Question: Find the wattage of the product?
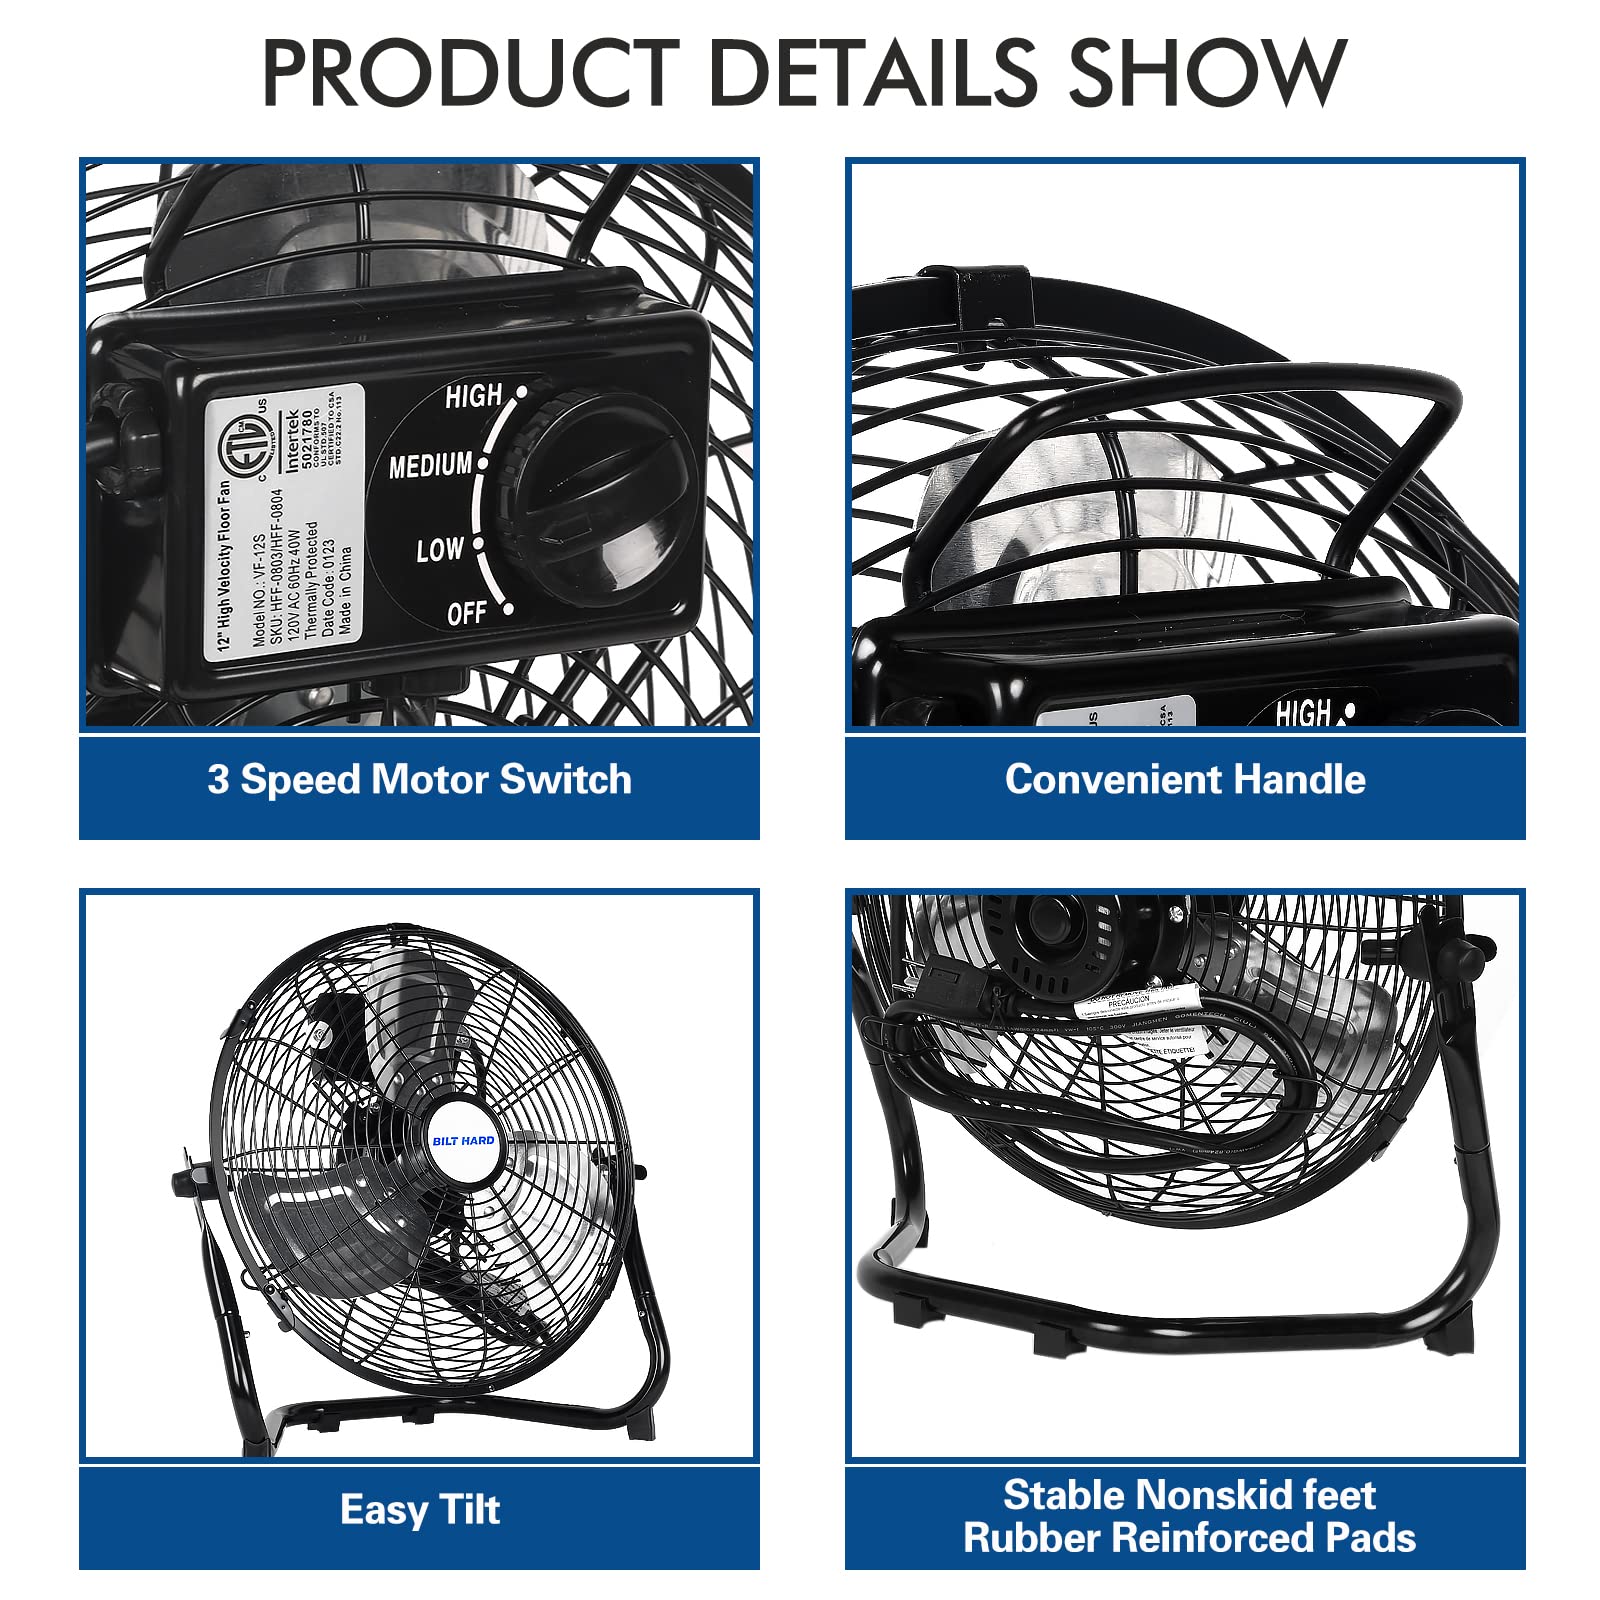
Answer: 40.0 watt